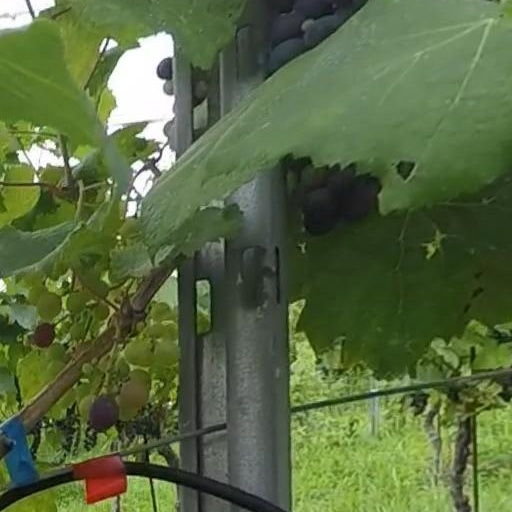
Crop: grape